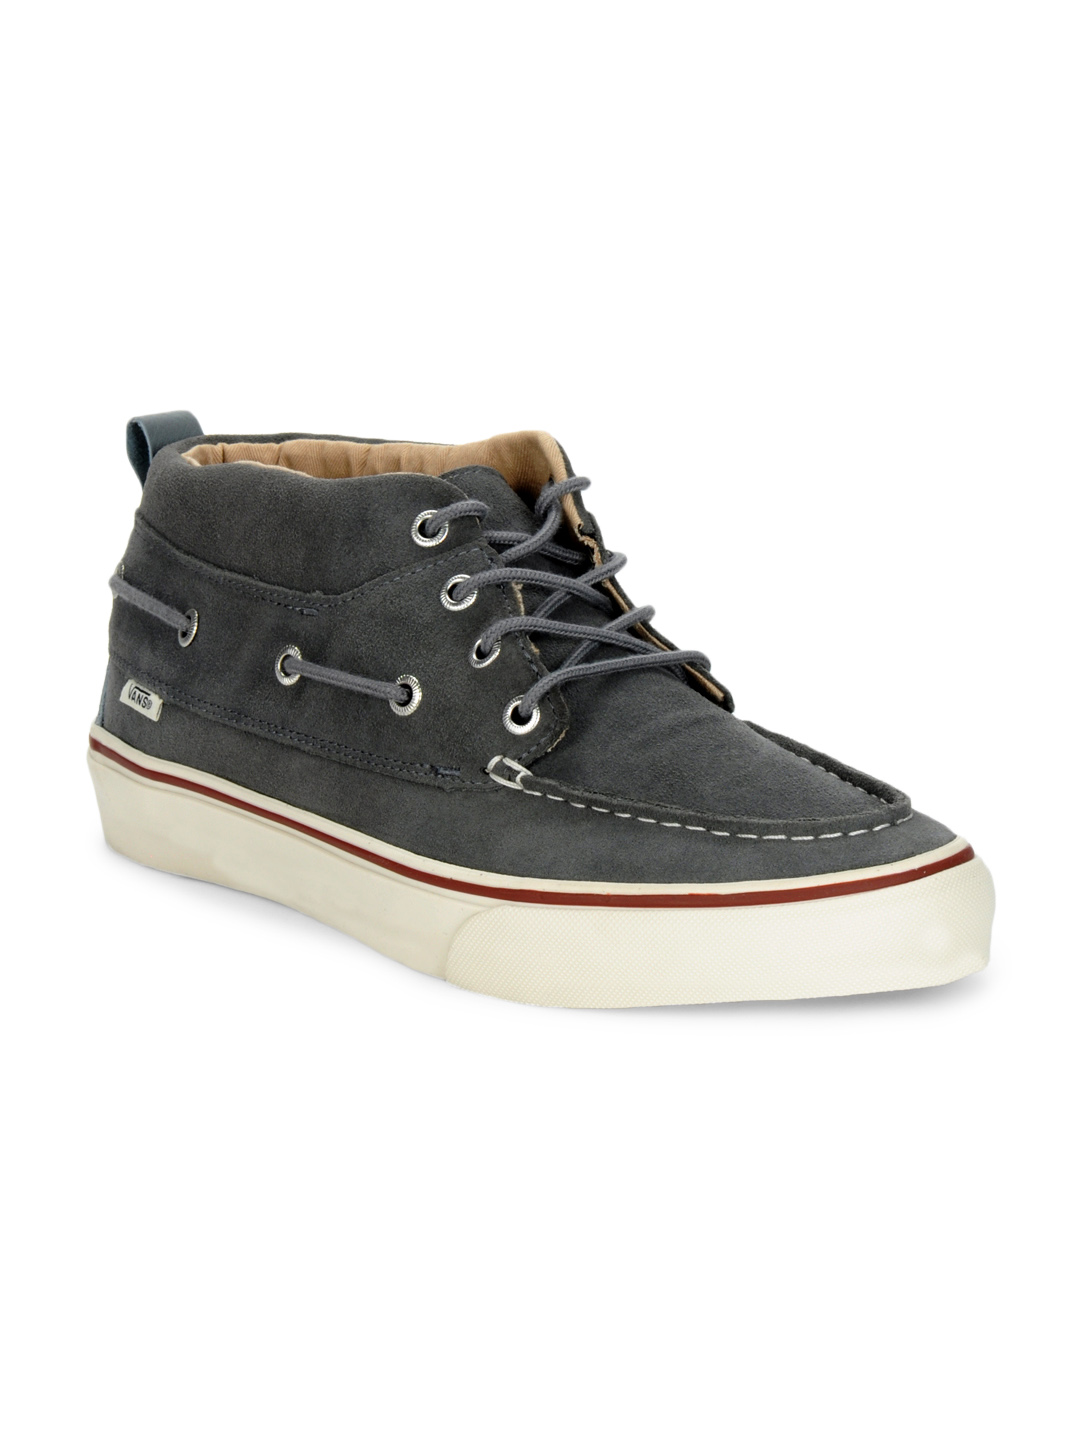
Vans Men Grey Shoes
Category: Footwear / Shoes / Casual Shoes
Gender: Men
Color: Grey
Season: Summer 2012
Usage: Casual